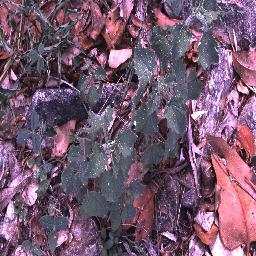
Label: negative